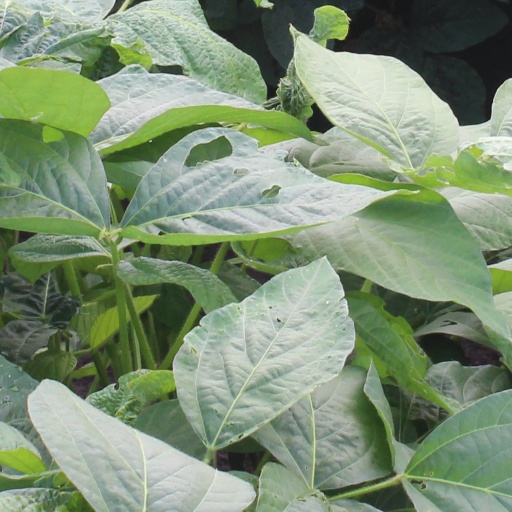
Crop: soybean